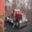
Label: truck